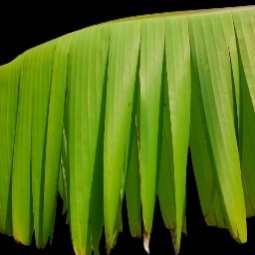
Label: Boron